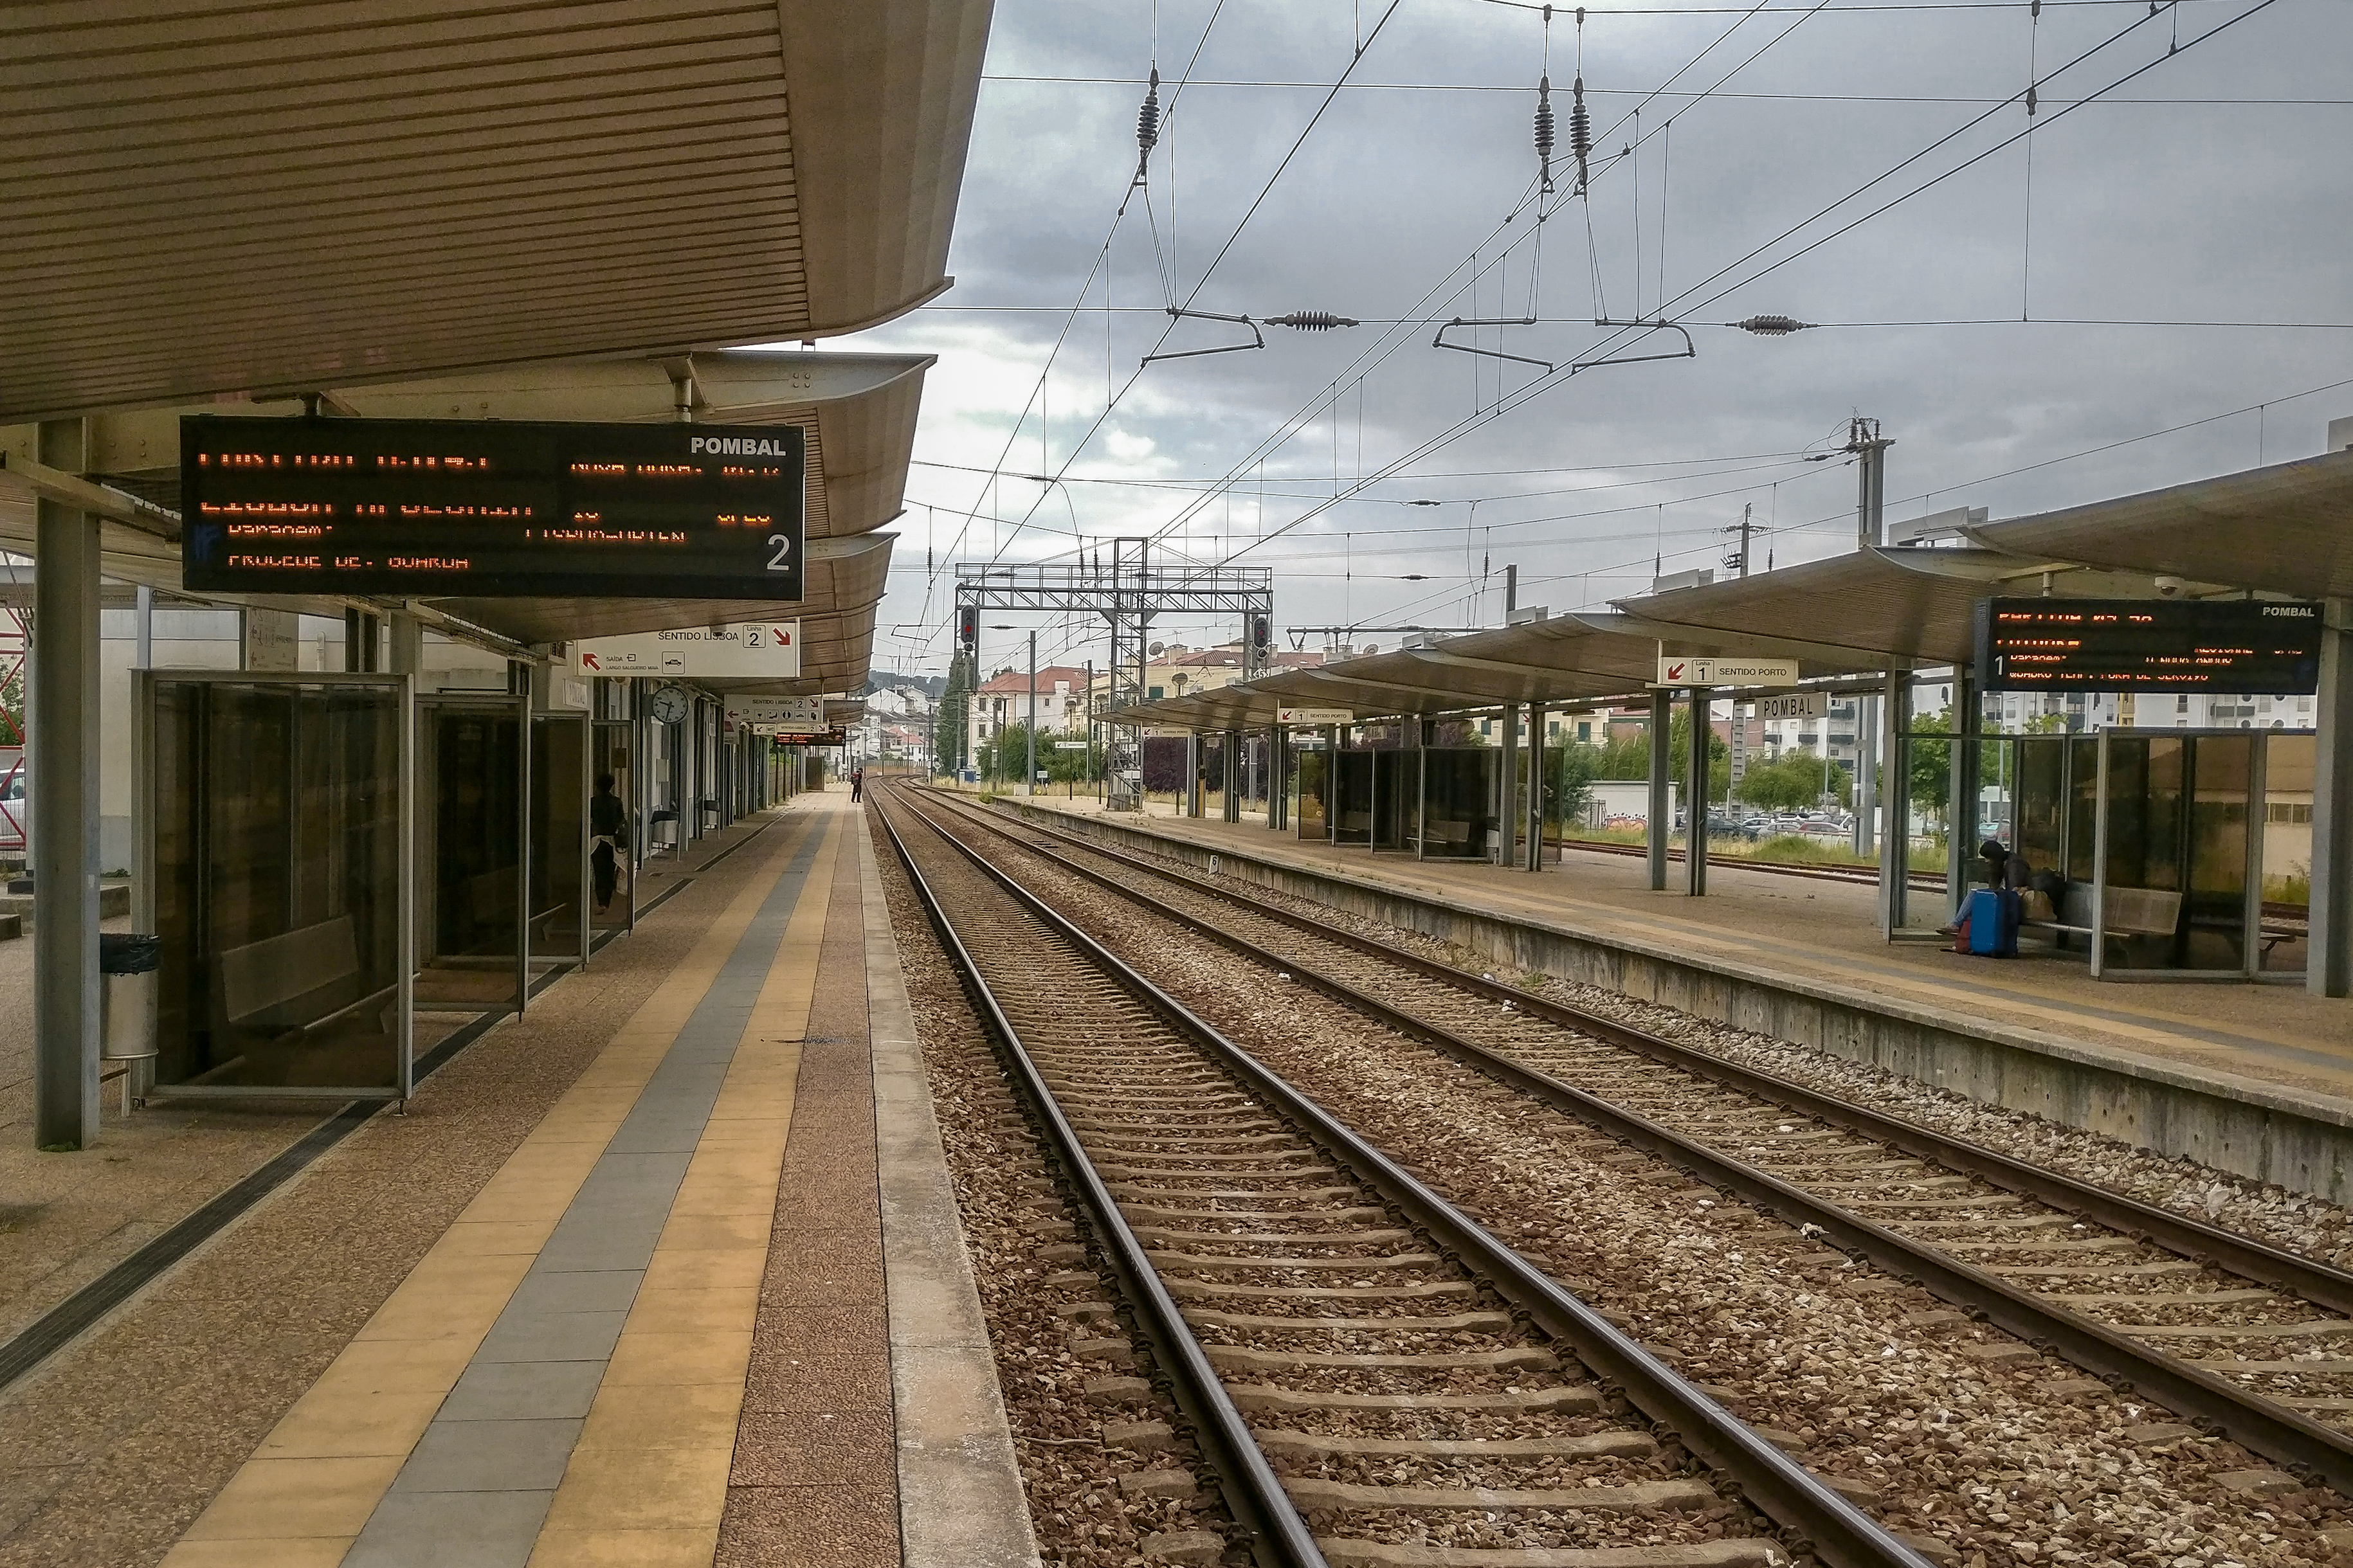
train station, cloudy, track, transport, metropolitan area, rail transport, rapid transit, residential area, train, public transport, building, metropolis, railroad car, metro station